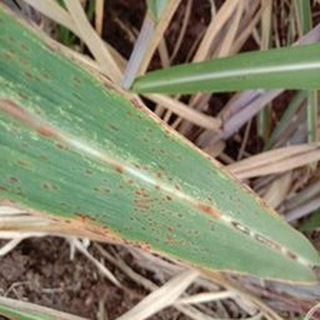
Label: sugarcane_rust